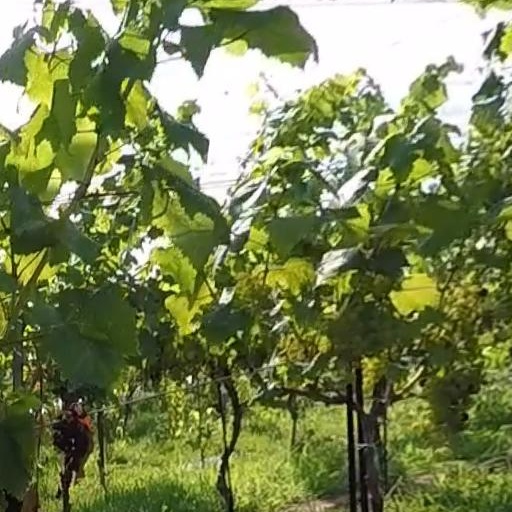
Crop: grape